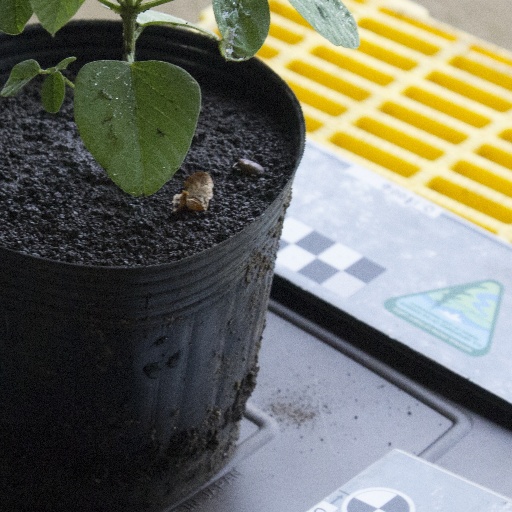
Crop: soybean